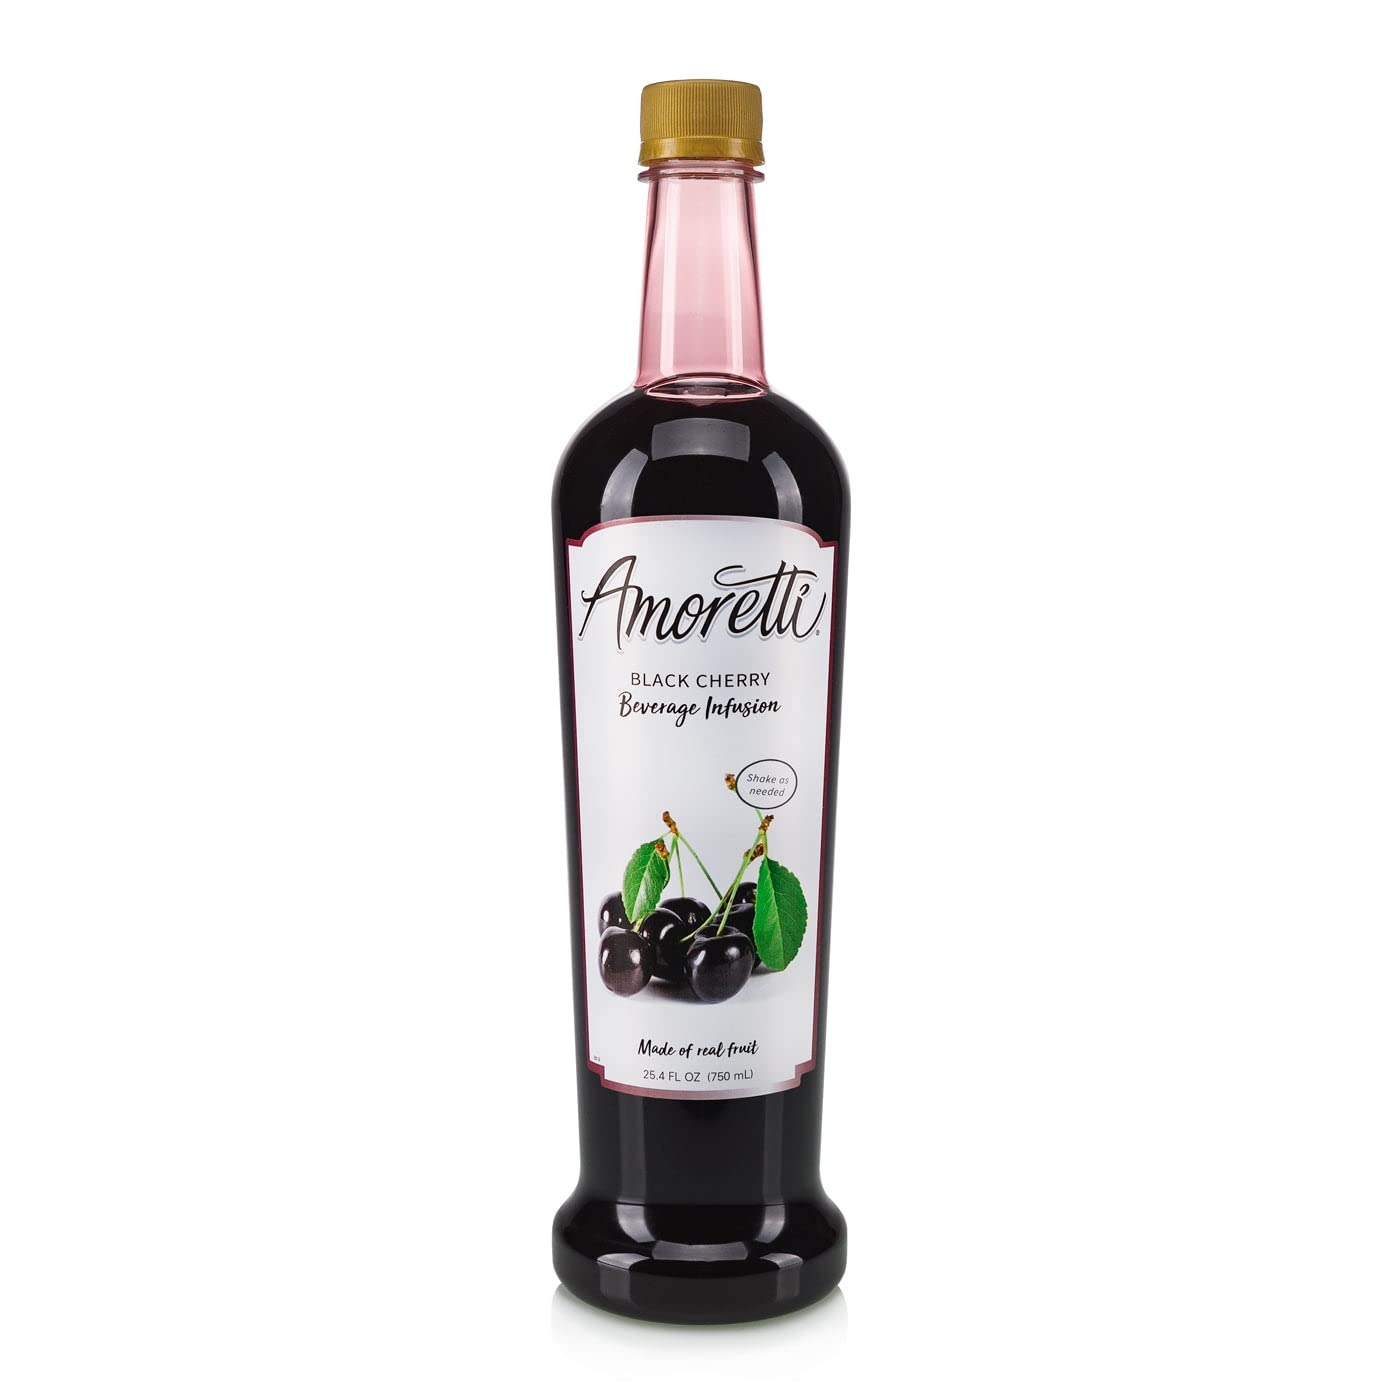
Item Name: Amoretti - Black Cherry Beverage Infusion - Drink Mix & Water Enhancer with Pump for Flavoring Cocktails, Waters, Teas, and other Beverages, 94 Servings Per Bottle (750 ml), Preservative Free
Bullet Point 1: VERSATILE FLAVOR: Our beverage infusions are perfect for flavoring waters, hot teas, iced teas, seltzers, cocktails, mocktails, lemonades, sodas, sangrias, champagnes, and more
Bullet Point 2: PREMIUM QUALITY: Made with real fruit flavors, no preservatives, non-GMO, vegan, and Kosher Pareve for a clean, natural taste in every pump.
Bullet Point 3: BEST VALUE PER SERVING: Highly concentrated with 94 servings per 750ml bottle, delivering more flavor per pump than other brands.
Bullet Point 4: SHELF-STABLE & CONVENIENT: Stays fresh even after opening, no refrigeration needed. Includes a free pump for effortless pouring.
Bullet Point 5: PROFESSIONALLY CRAFTED: Handcrafted in Southern California and TTB-approved for both home and commercial craft beverage creations.
Product Description: <p>Amoretti’s Black Cherry Beverage Infusion delivers delicious real fruit aroma and taste to all your favorite beverage creations. Accentuate bright, tart profile notes, all while adding a touch of natural sweetness and flavor you would expect from fresh fruit. Enjoy exceptional taste with ease, and experience the Amoretti difference today!</p> <p>Made with <b>real fruit flavors</b>, our <b>preservative-free, non-GMO, vegan, and Kosher Pareve</b> formula guarantees a <b>premium taste experience</b> in every sip. Whether you're crafting <i>signature cocktails, refreshing spritzers, or bold-flavored mocktails</i>, Amoretti makes it easy to create <b>vibrant, consistent flavors</b> with every pump.</p> <p>With <b>94 servings per bottle</b>, Amoretti offers <b>unmatched value</b> and a <b>low-cost-per-serving</b> compared to other brands. Plus, it's <b>shelf-stable</b>, meaning it stays fresh even after opening—<b>no refrigeration required!</b></p> <p><b>Proudly handcrafted in Southern California</b>, Amoretti Beverage Infusions are the ultimate choice for <i>home bartenders, cafés, restaurants, and professional mixologists</i>. Experience the perfect balance of <b>sweet and tart</b> with <b>Amoretti Beverage Infusion</b>—your go-to flavor booster for every drink!</p>
Value: 25.4
Unit: Fl Oz

Price: 26.99